Colin Podmore

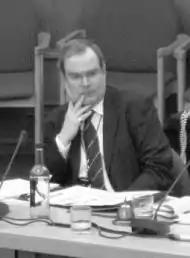

Colin John Podmore (born 22 February 1960) is a Cornish ecclesiastical historian and a senior layperson in the Church of England. Between April 2013 and February 2020 he was the director of Forward in Faith, a traditionalist Anglo-Catholic organization within the church. He was previously the secretary of the House of Clergy of the General Synod (2002–2011) and clerk to the General Synod (2011–2013).